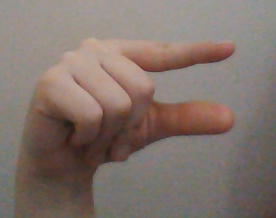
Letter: dal